Walter Butler Shipbuilders Inc.

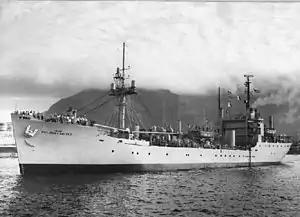
Walter Butler Shipbuilders' USNS Private Jose F. Valdez (T-AG-169)

S2-S2-AQ1 Tacoma-class frigate, length 303 feet, built in 1944: